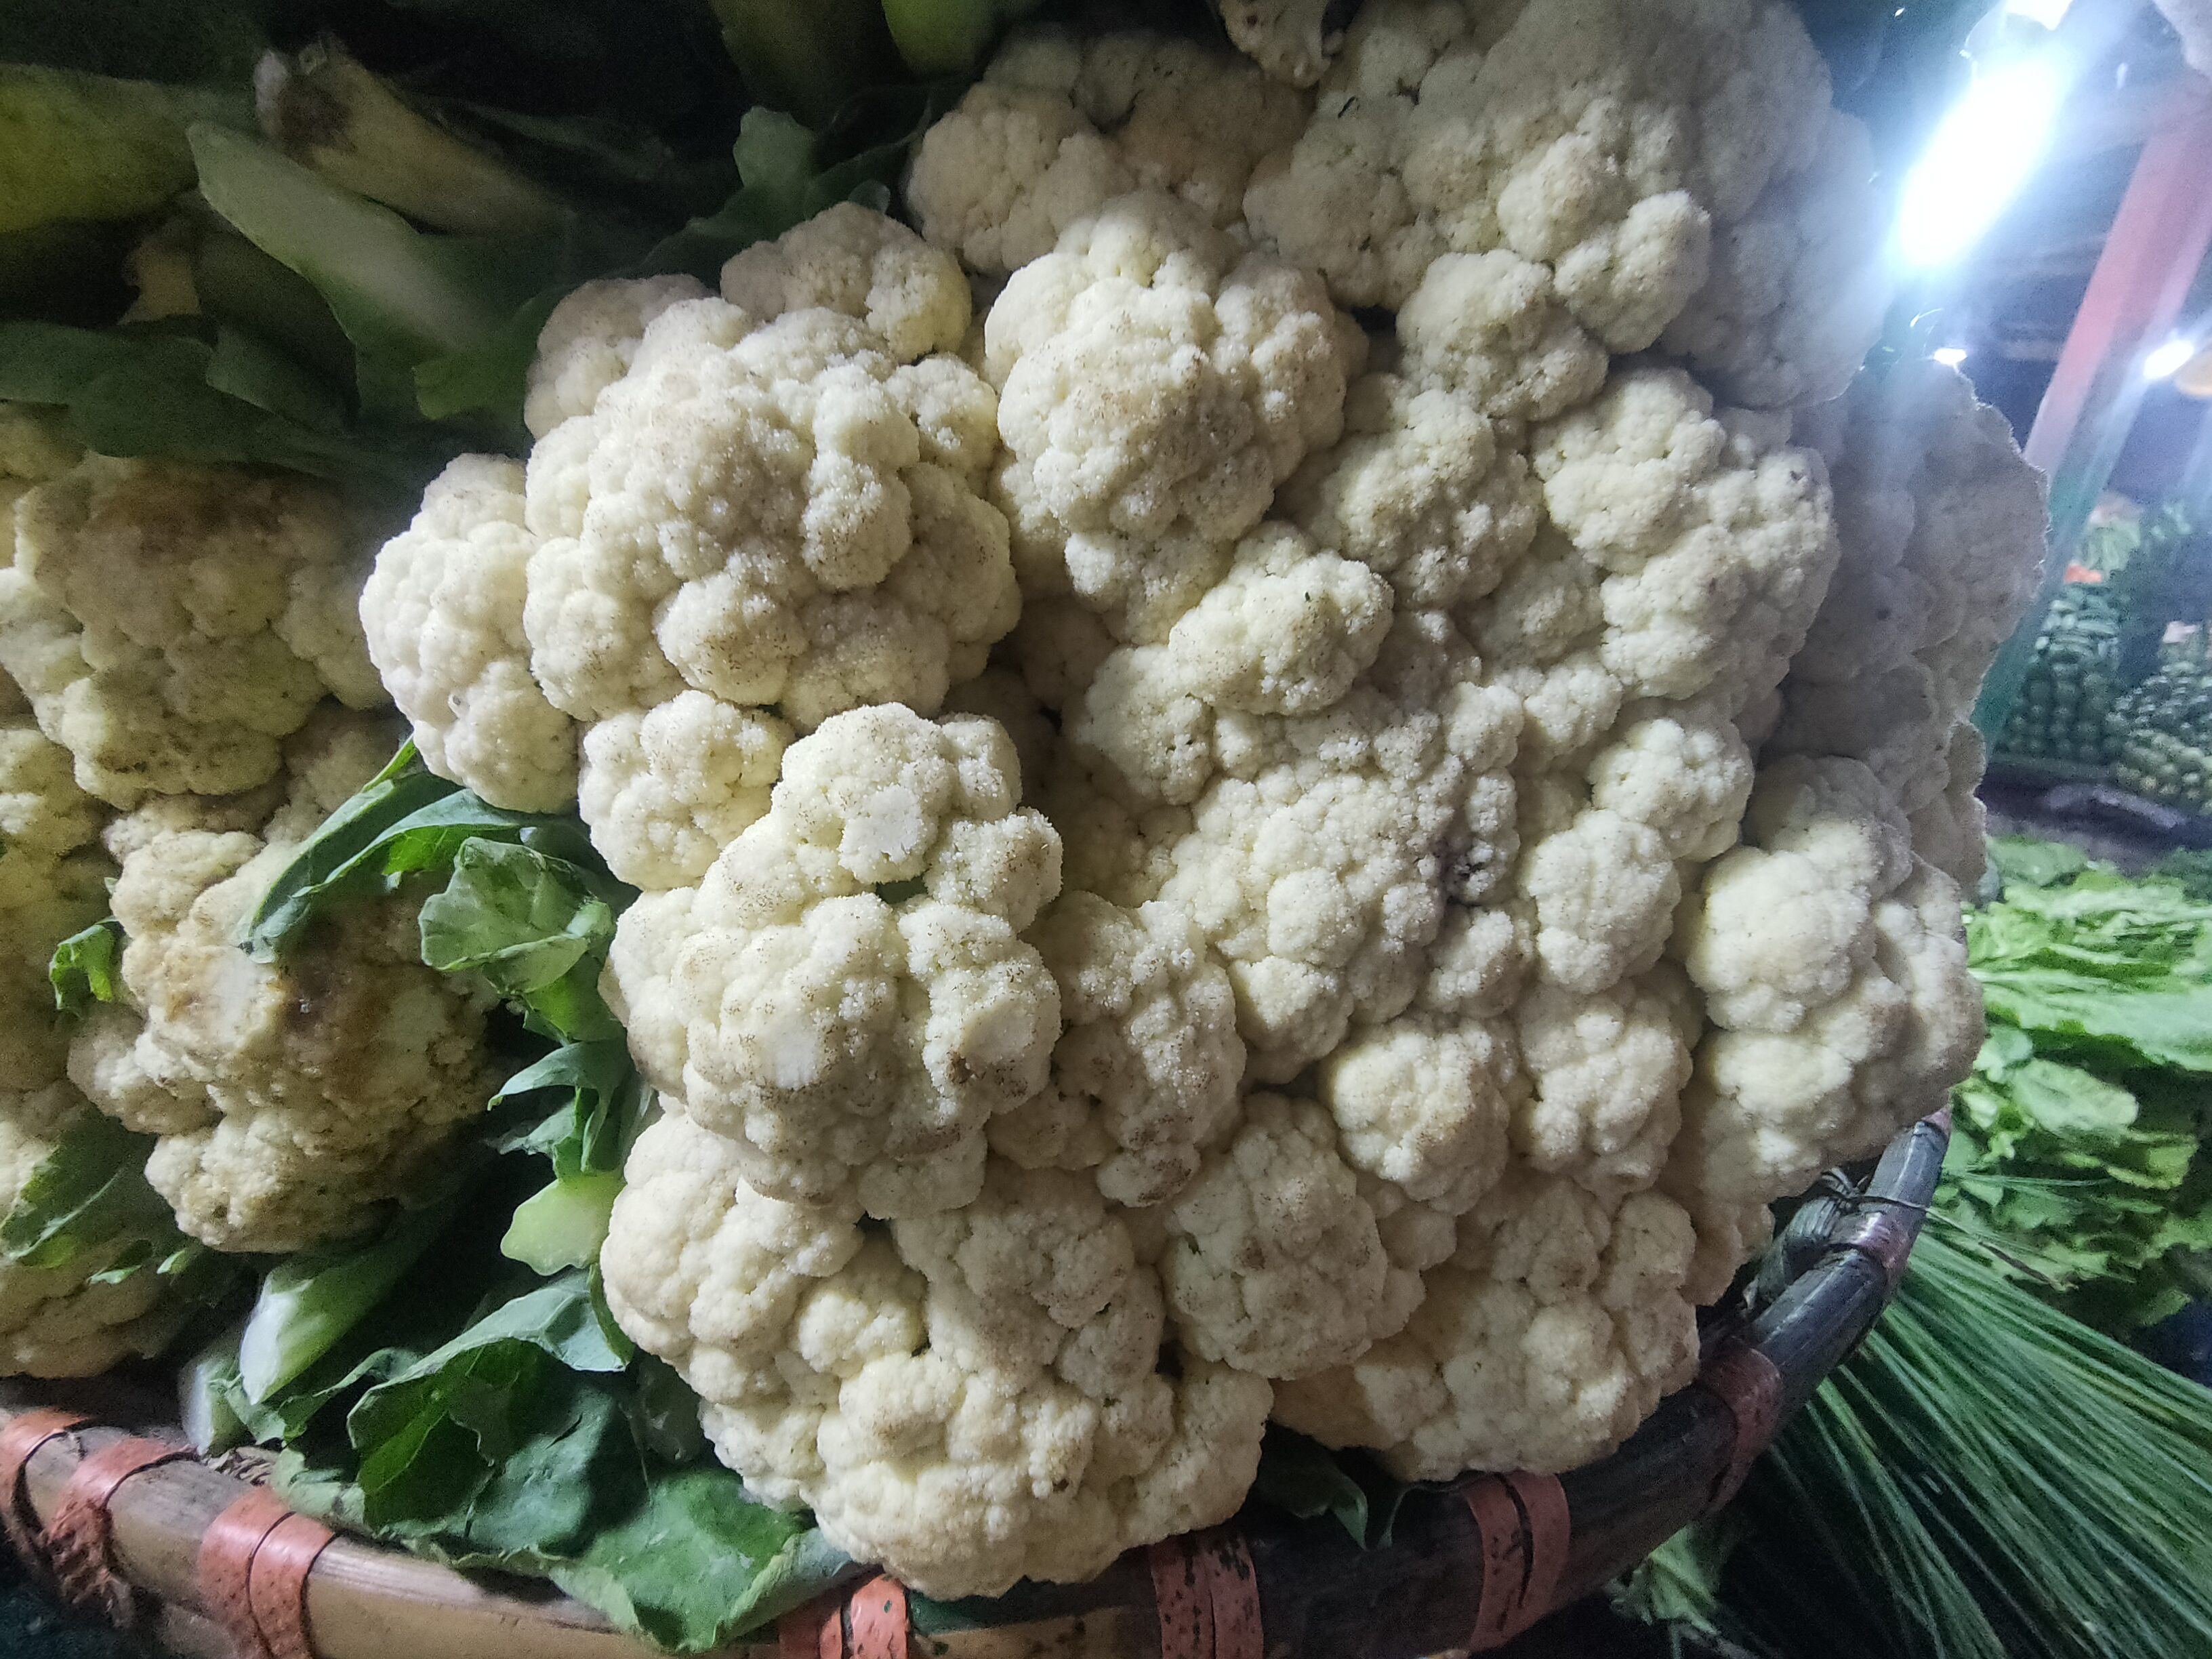
Label: Brassica oleracea